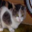
Label: cat